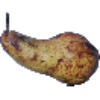
Label: pear_abate